Melton-Davis House

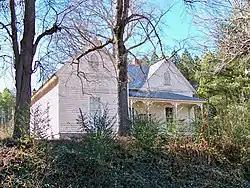
Melton-Davis House, February 2014

Melton-Davis House, also known as the Cannie Melton House, is a historic home located near Bostic, Rutherford County, North Carolina. It was built about 1904, and is a one-story, weatherboarded, Queen Anne-style frame dwelling. It sits on a concrete block foundation and consists of two main gable-front, double-pile blocks that flank the center hall, and its ornamental finish. Also on the property is a contributing barn, built between about 1904 and 1915.